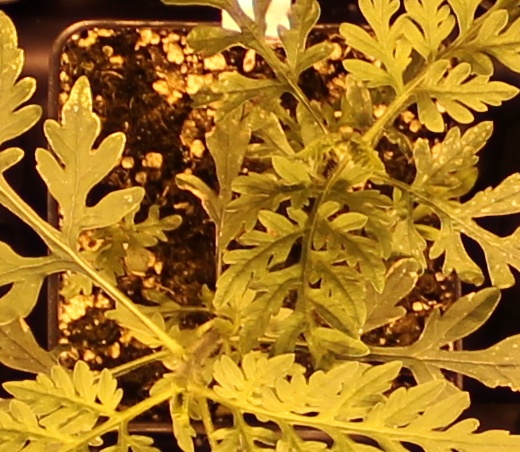
Label: Ragweed